Heidenau–Kurort Altenberg railway

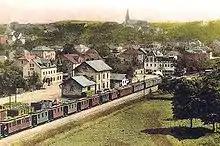
Dohna: station with train on the narrow gauge line in May 1912

The total of 3.6 million Marks spent on the railway contributed significantly to the economic boom of the neighbouring communities. As early as 1895, 14 industrial plants were connected by branches. In addition to the finished products, lignite, wood pulp, straw, paper, wood and bricks have been transported. From the 1920s, ice blocks were carried in winter from the Große Galgenteich lake near Altenberg to the Dresden cold stores. Passenger traffic was also significant. Numerous hikers took advantage of the railway to travel from Dresden and the Dresden Basin into the Ore Mountain area, which developed into a summer resort. The snow safety of the upper levels has also given the railway significant winter sport traffic since the turn of the century. As a result, it developed into one of the most economic routes in the Saxonian narrow-gauge railway network. Because of the heavy freight traffic, there were even proposals in 1914 for the operational separation of goods and passenger traffic on the Mügeln–Weesenstein section by the construction of a second railway. However, these plans were not implemented due to the post-war economic crisis. Instead, the extension of the line to Altenberg became the focus of interest. The town repeatedly proposed an extension of the railway. Various plans would have seen a continuation from Geising via Altenberg to Moldava, Hermsdorf, Kipsdorf or Frauenstein.